Tropical cyclones in 2008

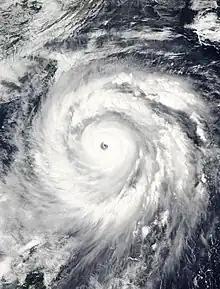
Typhoon Jangmi

During July, thirteen tropical cyclones formed and the month became the third-most active month of the year, with ten of the cyclones being named. Included here is Bertha, which became the longest-lived Atlantic tropical cyclone on record during the month of July. It affected the East Coast of the United States and Bermuda, leaving 3 fatalities and minimal damages. A near hurricane-strength Cristobal skirted Florida and The Carolinas as a developing tropical storm, and the Atlantic Canada as an extratropical storm. Dolly severely impacted Texas, New Mexico and Arizona as a Category 3 major hurricane, while it affected the Yucatán Peninsula and Mexico as a tropical storm. It was responsible for 22 fatalities and $1.6 billion worth of damages. Back in the West Pacific, the activity started with Gener which impacted Guangdong Province in China. Kalmaegi followed, skirting to the east of Philippines before impacting Taiwan and China. It was responsible for $332.3 million worth of damages and 25 deaths. Adding on, Fung-wong severely impacted Taiwan as a Category 2 typhoon, just 10 days after Kalmaegi lashed the country. 2 more weak depressions formed; however, it didn't affect any landmasses. On the East Pacific, Douglas started the activity, skirting to the northeast of Mexico. A tropical depression brought torrential rainfalls across Southwestern Mexico, leaving 2 deaths and $2.2 million worth of damages. "Elida", "Fausto" and "Genevieve" followed suit; however, it didn't affect any major landmasses, but it brought rainfalls across Clarion Island and Socorro Island.